Haat bazaar

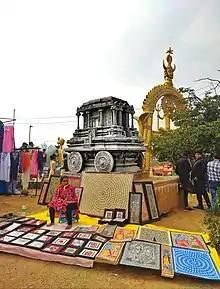
Paintings for sale at Surajkund Haat/mela in Faridabad in Haryana.

In India, street vendors legitimately operate under the Street Vendors Act, 2014. Please help expand this partial and alphabetical list.